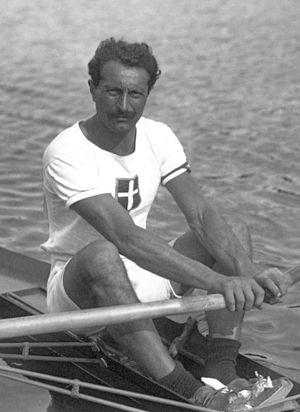
Les championnats d'Europe d'aviron 1912, vingtième édition des championnats d'Europe d'aviron, ont lieu le 18 août 1912 à Genève, en Suisse. Il s'agit de la quatrième fois que la Suisse organise cette compétition après 1896 à Genève, 1901 à Zurich et 1908 à Lucerne.
Giuseppe Sinigaglia est un rameur italien, né le 26 janvier 1884 à Côme et mort le 10 août 1916 au Monte San Michele.